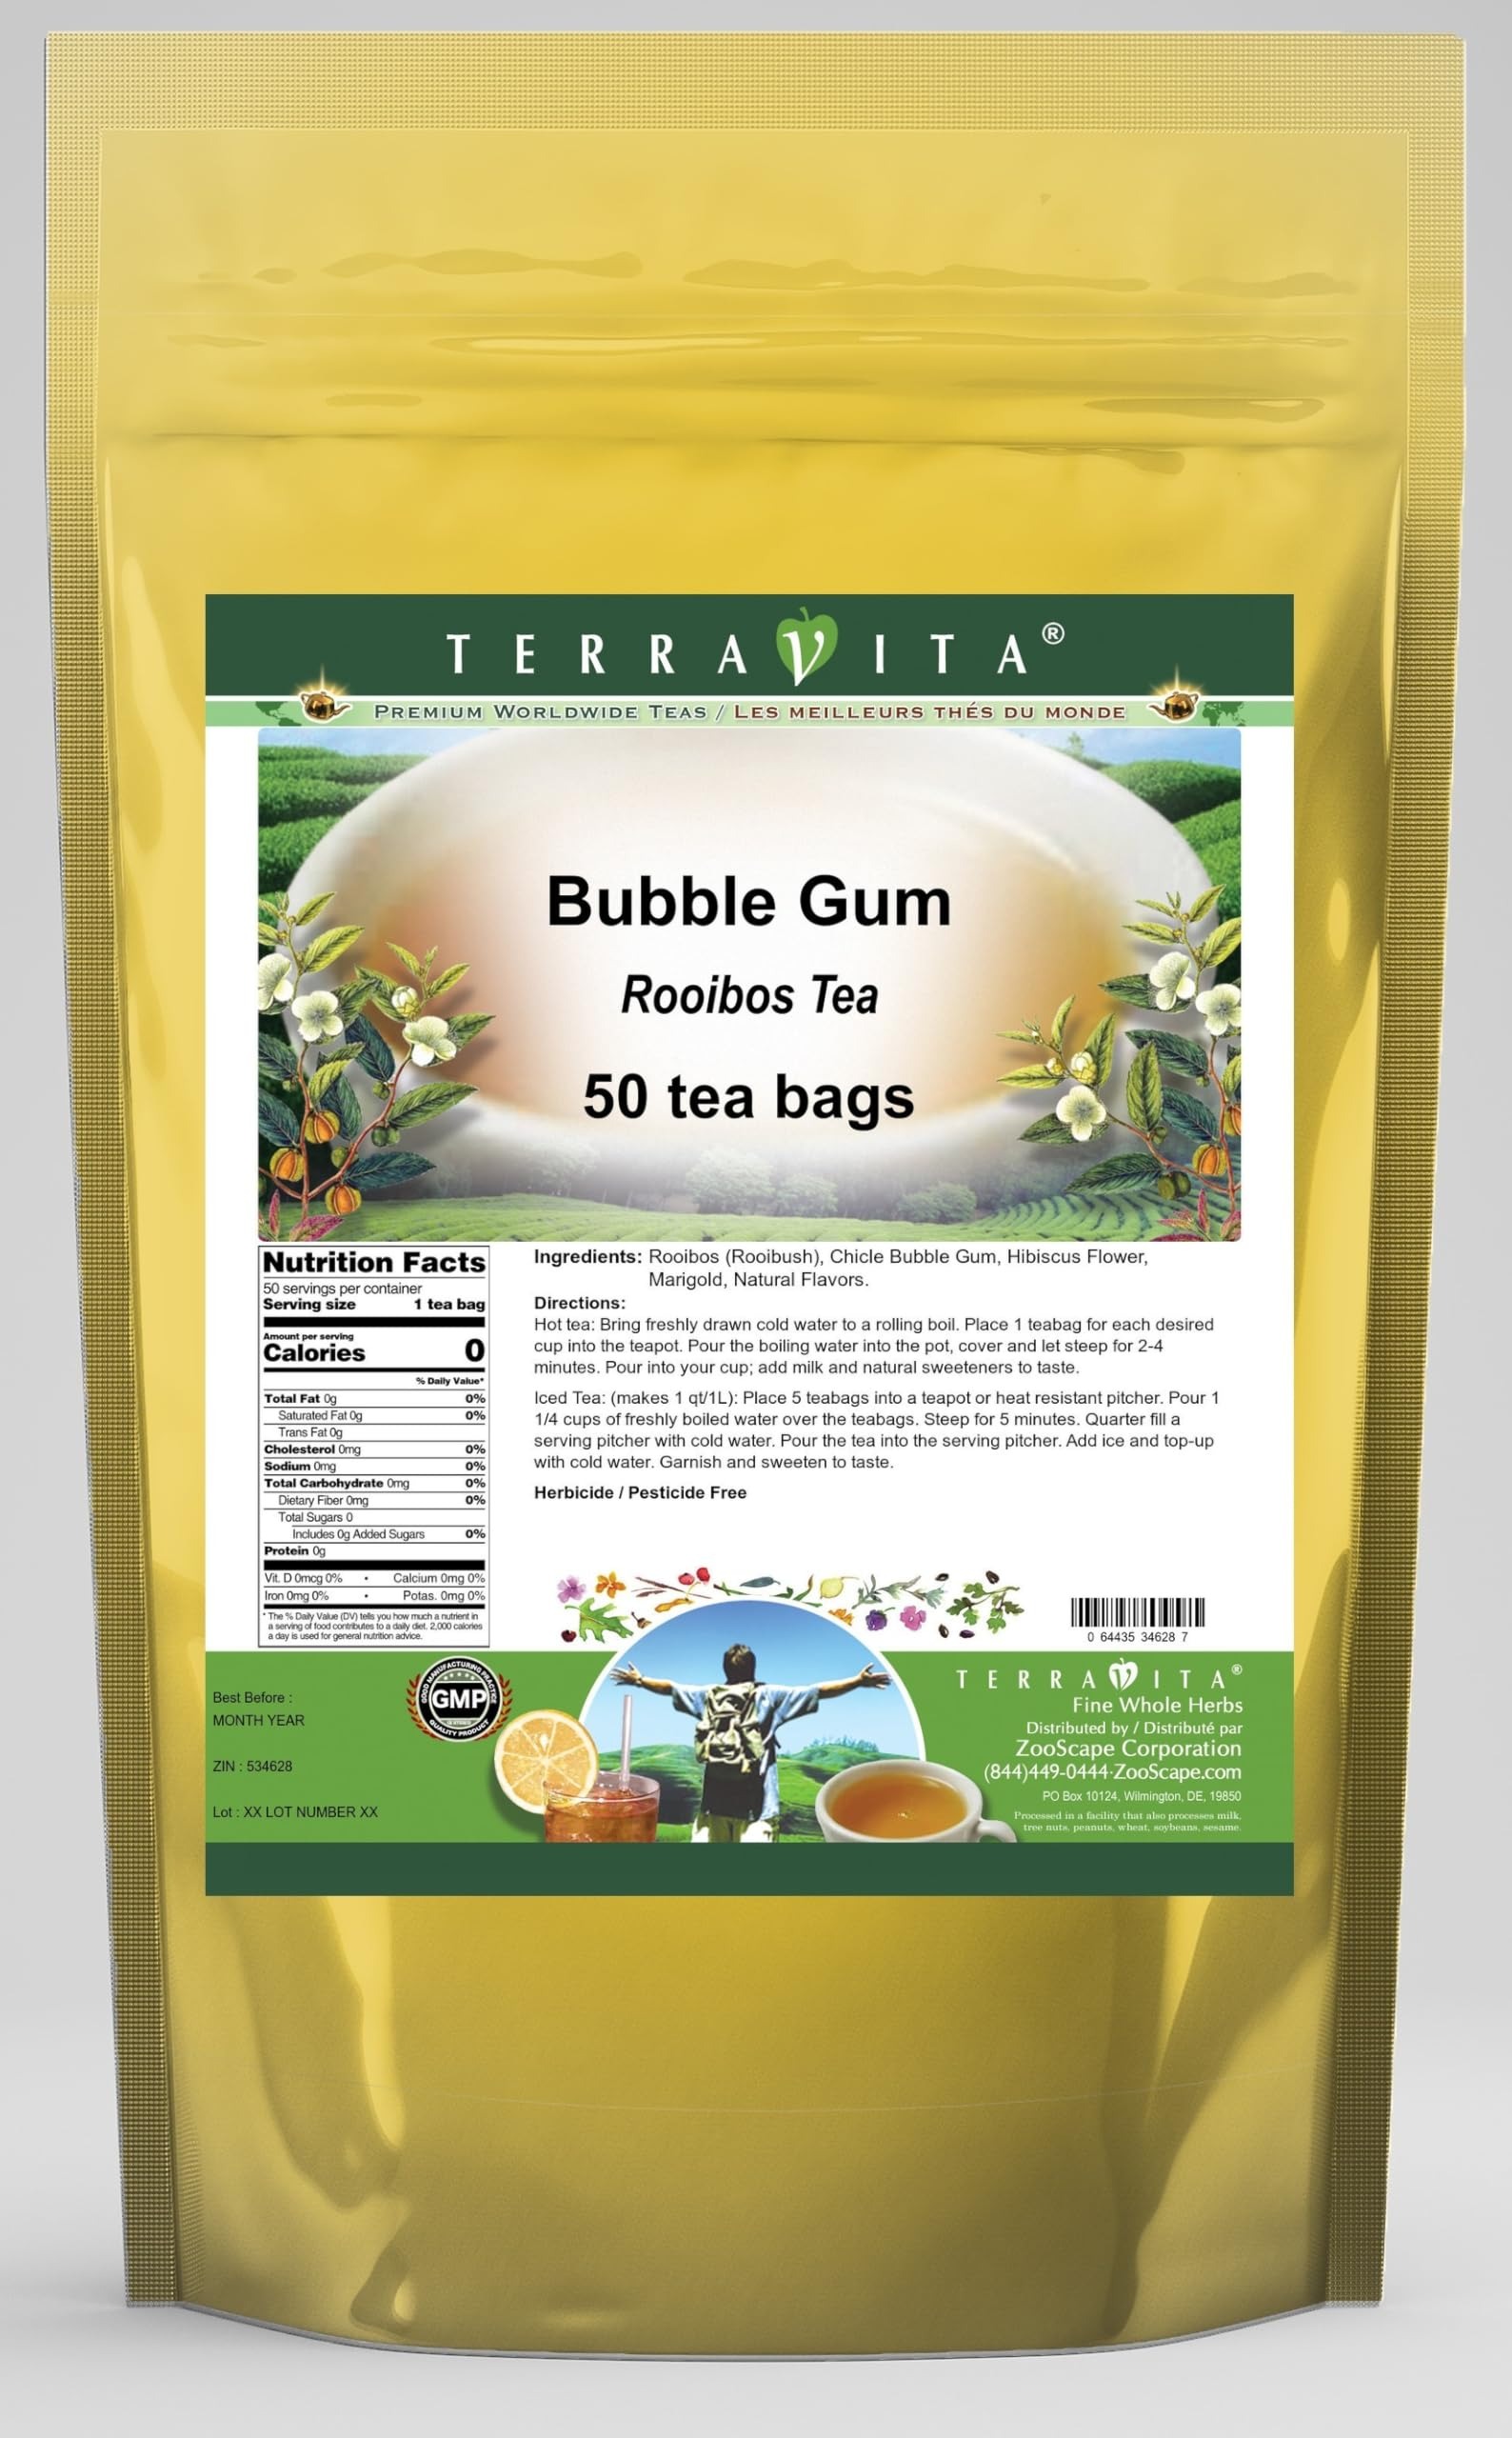
Item Name: Bubble Gum Rooibos Tea (50 tea bags, ZIN: 534628)
Bullet Point 1: Our Bubble Gum Rooibos Tea is a delightful flavored Rooibos tea with Chicle Bubble Gum, Hibiscus Flower and Marigold that you will really enjoy! The unique Bubble Gum aroma and taste is a delight! - Ingredients: Rooibos tea, Chicle Bubble Gum, Hibiscus Flower, Marigold and Natural Bubble Gum Flavor.
Bullet Point 2: No fillers.
Bullet Point 3: Manufacturer: TerraVita
Bullet Point 4: Size: 50 tea bags
Bullet Point 5: Rooibos Tea Bags - Packed in a convenient upright pouch!
Product Description: Our Bubble Gum Rooibos Tea is a delightful flavored Rooibos tea with Chicle Bubble Gum, Hibiscus Flower and Marigold that you will really enjoy! The unique Bubble Gum aroma and taste is a delight! - Ingredients: Rooibos tea, Chicle Bubble Gum, Hibiscus Flower, Marigold and Natural Bubble Gum Flavor. - Hot tea brewing method: Bring freshly drawn cold water to a rolling boil. Place 1 teabag for each desired cup into the teapot. Pour the boiling water into the pot, cover and let steep for 2-4 minutes. Pour into your cup; add milk and natural sweeteners to taste. - Iced tea brewing method: (to make 1 liter/quart): Place 5 teabags into a teapot or heat resistant pitcher. Pour 1 1/4 cups of freshly boiled water over the teabags. Steep for 5 minutes. Quarter fill a serving pitcher with cold water. Pour the tea into the serving pitcher. Add ice and top-up with cold water. Garnish and sweeten to taste. - TerraVita is an exclusive line of premium-quality, natural source products that use only the finest, purest and most potent ingredients found around the world. TerraVita is hallmarked by the highest possible standards of purity, potency, stability and freshness. All of our products are prepared with the highest elements of quality control, from raw materials through the entire manufacturing process, up to and including the moment that the bottles or bags are sealed for freshness and shipped out to you. Our highest possible standards are certified by independent laboratories and backed by our personal guarantee. - TerraVita exists to meet and ensure your family's health and wellness without the harmful effects of chemicals and health products. We strive to make all of our products affordable and reliable and are constantly searching the market to maintain our affordability and to
Value: 50.0
Unit: Count

Price: 30.83